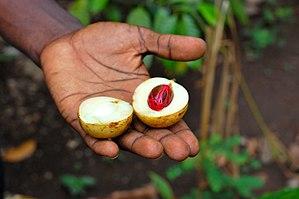
Noix de muscade fraiche à Zanzibar.
Zanzibar, en swahili Funguvisiwa ya Zanzibar, est un archipel de l'océan Indien situé en face des côtes tanzaniennes, formé de trois îles principales et de plusieurs autres petites îles.
La cuisine tanzanienne regroupe l'ensemble des traditions culinaires de Tanzanie. Le plat le plus populaire est l'ugali, une sorte de polenta à base de farine de maïs, de millet ou de manioc. Le pilau est un riz épicé qui peut s'accompagner de viandes ou des nombreux poissons consommés notamment sur le littoral et dans la région des grands lacs.